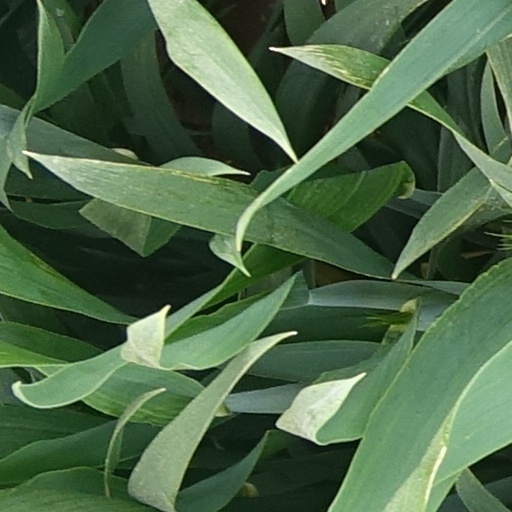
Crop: wheat